Len Deighton

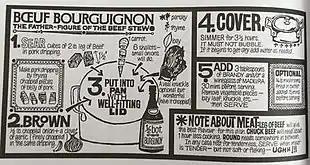
Cookstrip for boeuf bourguignon

While he was working at the Royal Festival Hall, Deighton would make sketches to remember some of the steps he took preparing dishes. He developed the idea into the concept of the "cookstrip", a full recipe within a cartoon-style illustration. Following the publication of one of Deighton's cookstrips in the "Daily Express" in 1961, "The Observer" commissioned him to provide a weekly series for its own magazine, which he did between March 1962 and August 1966. He later explained: